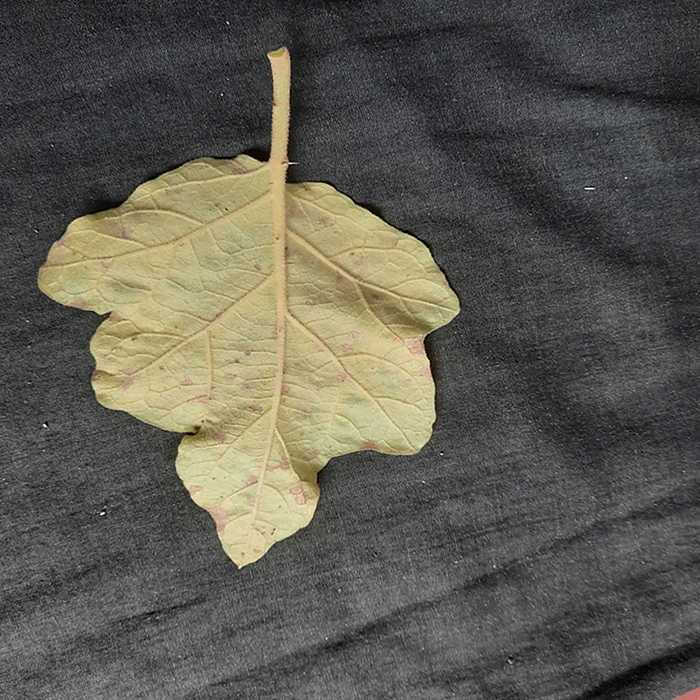
Plant: Eggplant
Label: Eggplant Cercopora leaf spot